Essonne's 8th constituency

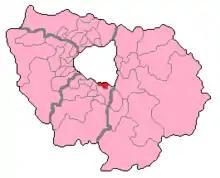
Essonne's 8th Constituency shown within Île-de-France

The 8th constituency of Essonne is a French legislative constituency in the Essonne department. Its member of the National Assembly has been Bérenger Cernon since 2024.